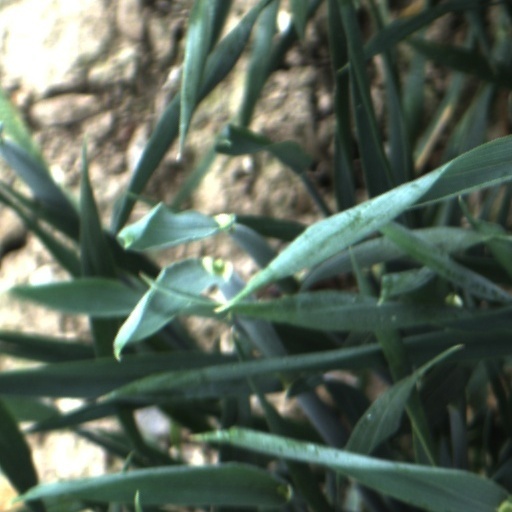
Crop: wheat